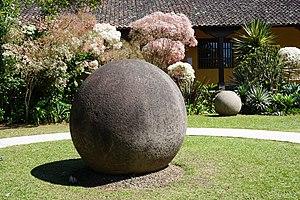
Une pétrosphère est, en archéologie, un objet artificiel de forme sphérique et fabriqué en pierre.